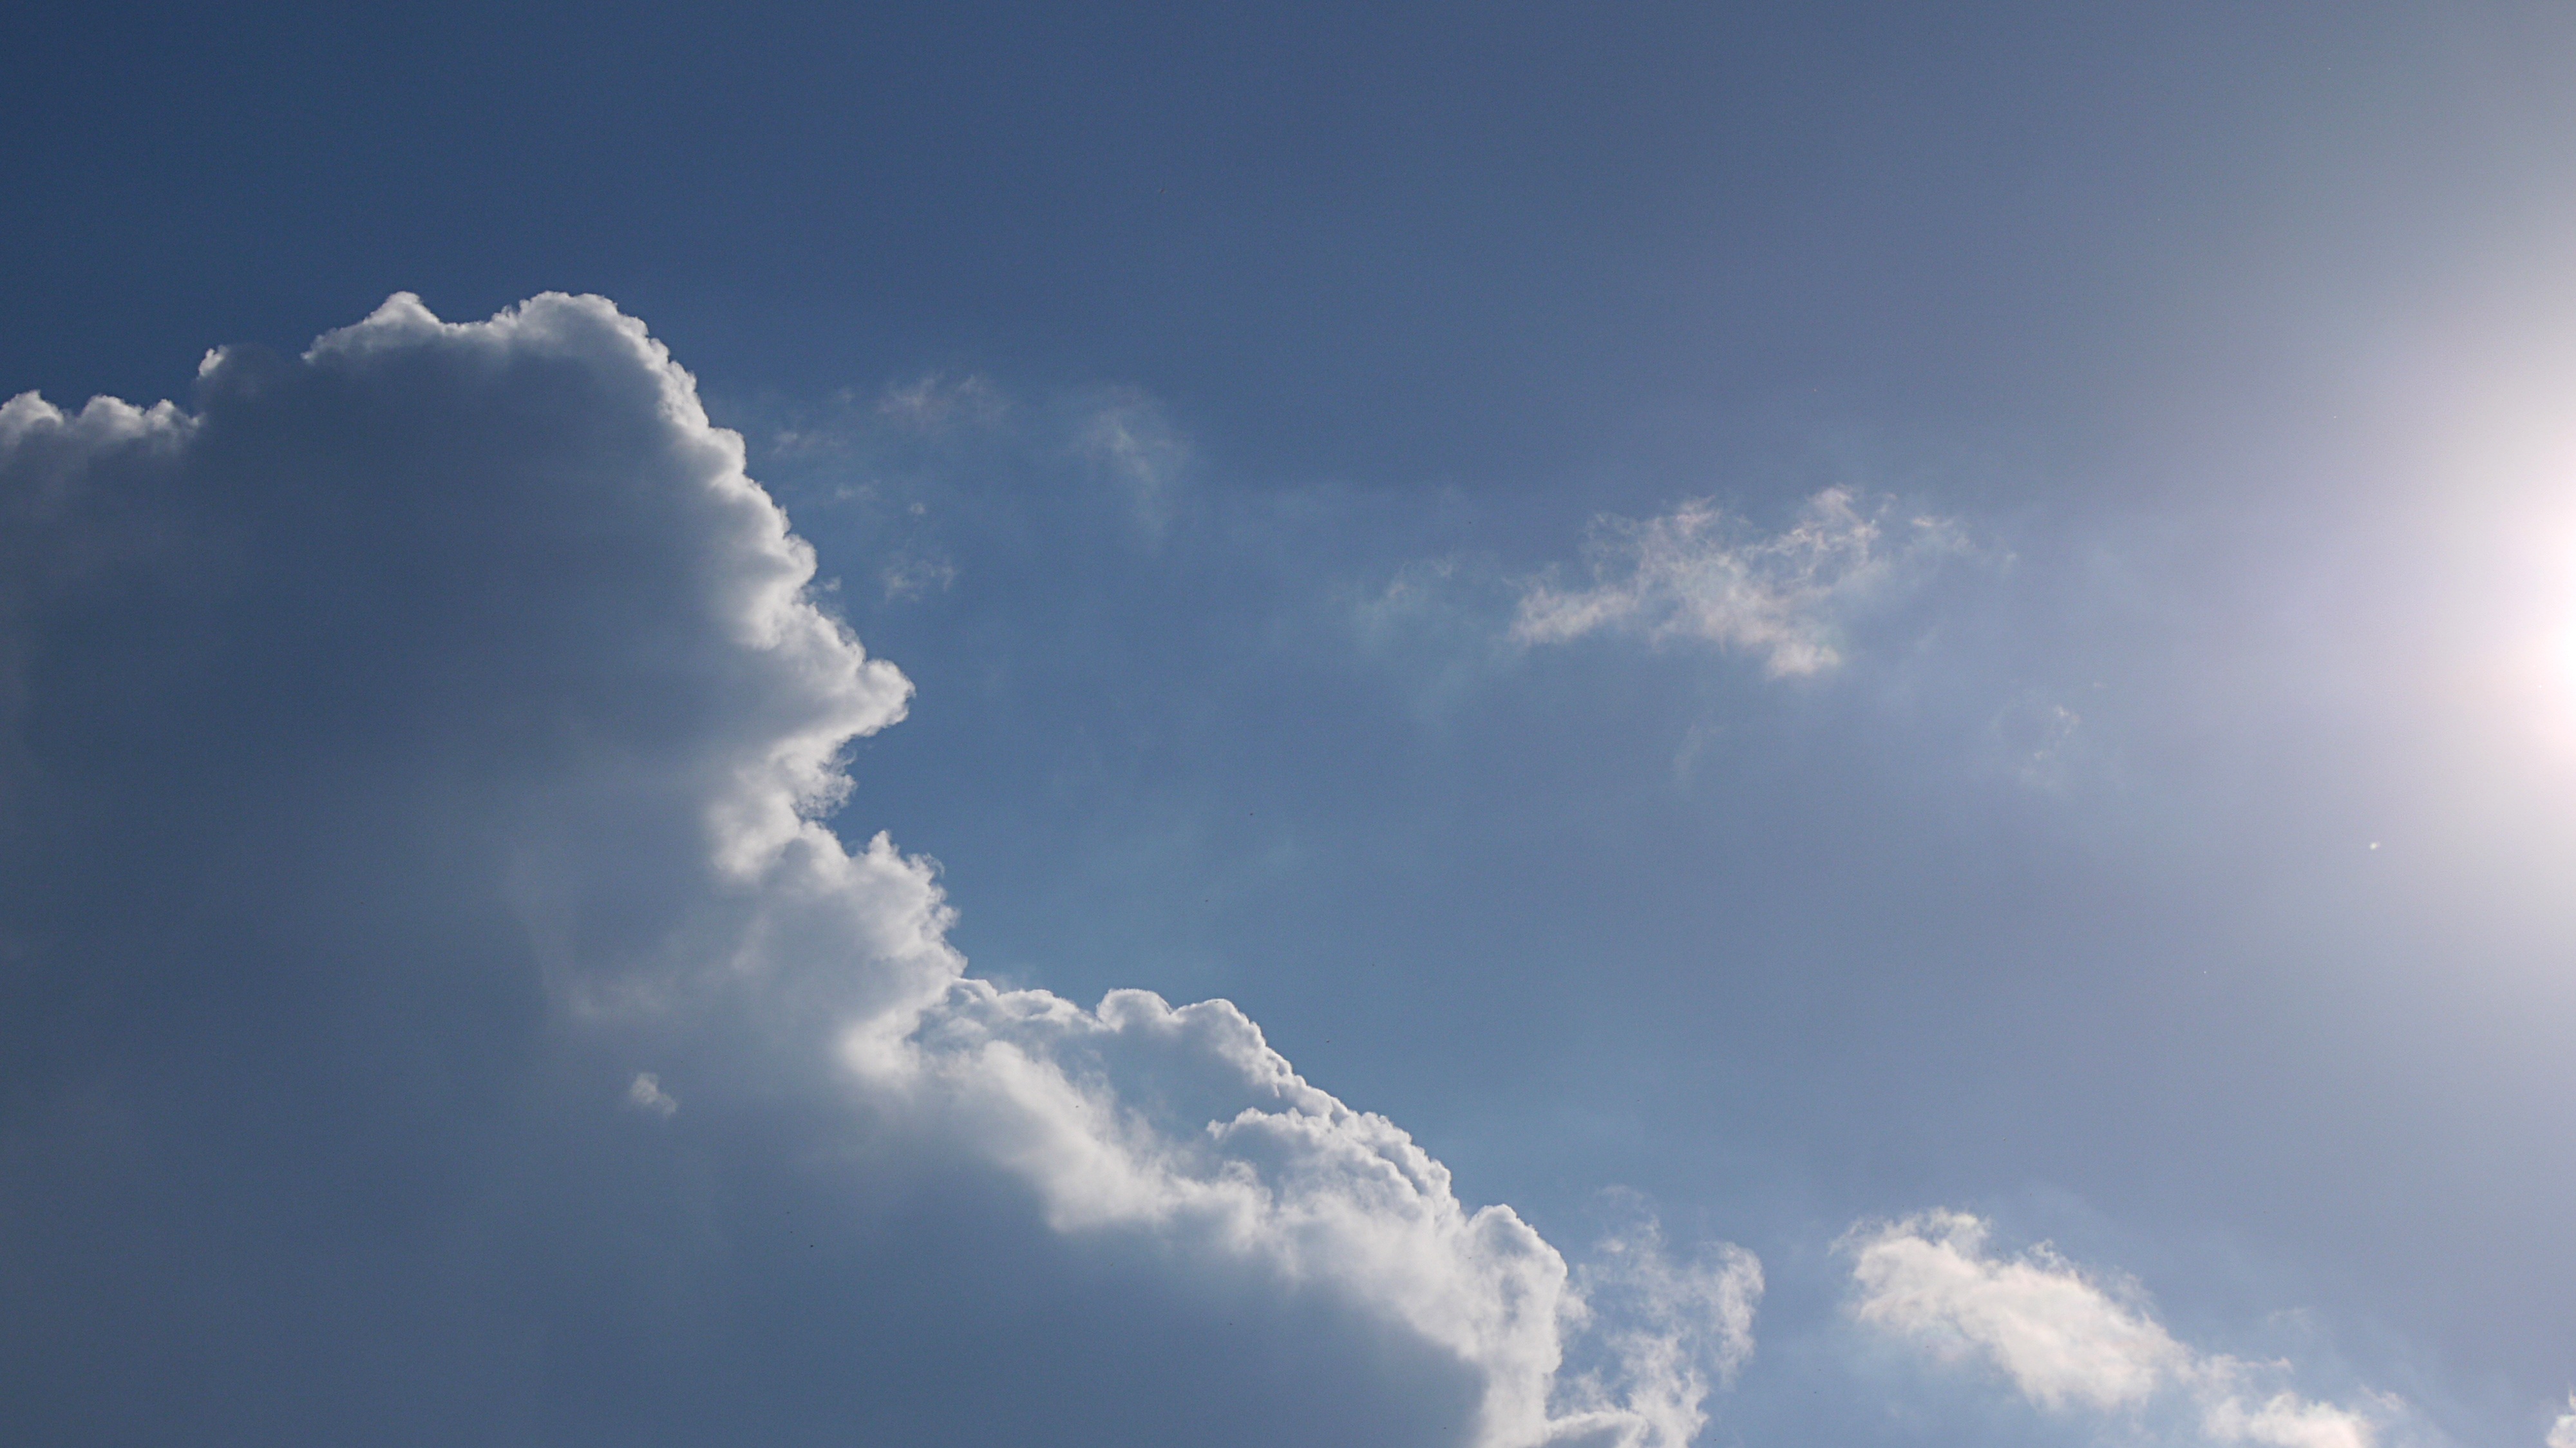
cloud, sky, sunlight, atmosphere, summer, daytime, cumulus, clouds, above the clouds, meteorological phenomenon, atmosphere of earth, exposure to sunlight